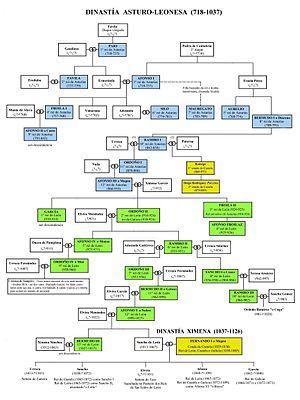
Table chronologique des monarques Astur-Leonais (718-1037)